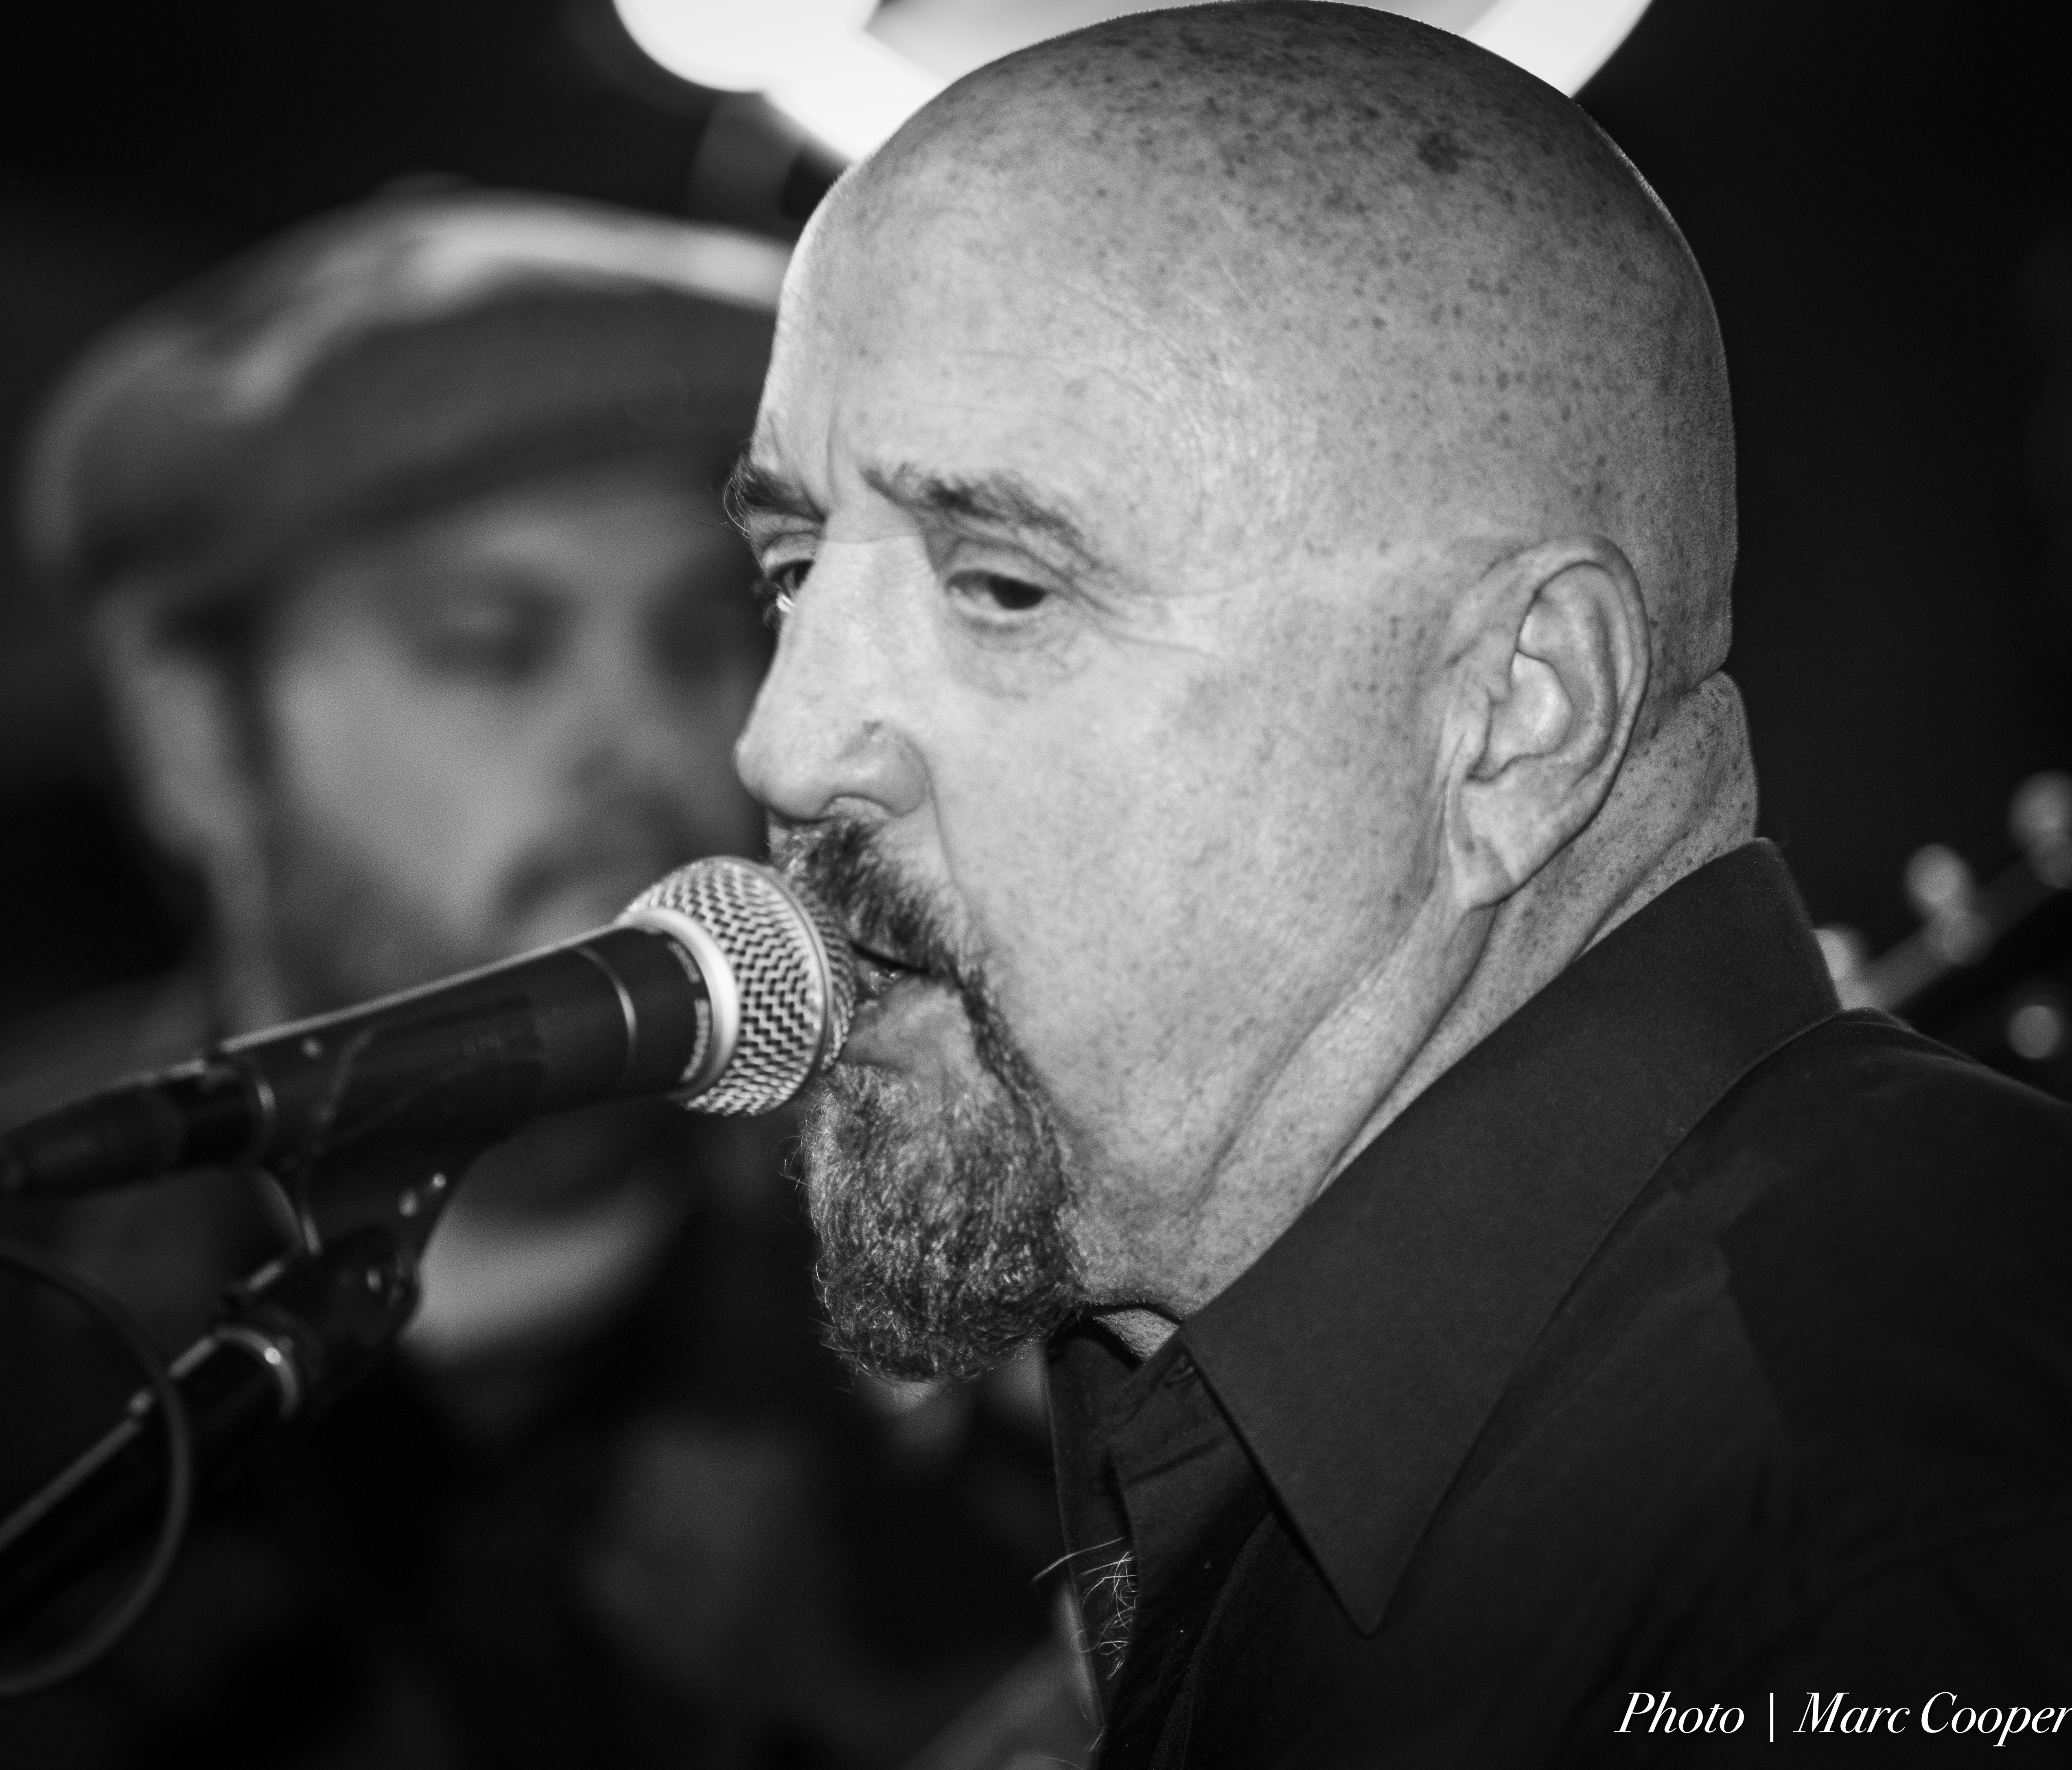
person, music, black and white, musician, profession, monochrome, singing, monochrome photography